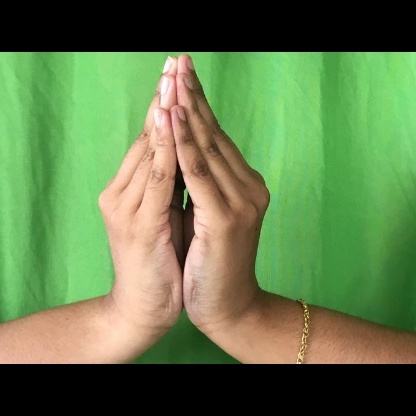
Mudra: Kapotham